Peter Carl Fabergé

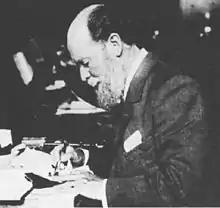
Peter Carl Fabergé at work

On , he married Augusta Julia Jacobs, daughter of the furniture craftsman Gotlieb Jacobs. He also took over his father's firm the same year. His first child, Eugène Fabergé, was born in 1874, and two years later, Agathon Fabergé was born; Alexander and Nicholas Fabergé followed in 1877 and 1884 respectively. The company was also involved with cataloguing, repairing, and restoring objects in the Hermitage during the 1870s. In 1881, the business moved to larger street-level premises at Bolshaya Morskaya. Fabergé also began making changes to transform the firm from what his son Eugène called "a dealer in petty jewelry and spectacles". His time in Europe had inspired him to make pieces that were more than a sum of their parts. As he later described in his own words: "Expensive things interest me little if the value is merely in so many diamonds or pearls".